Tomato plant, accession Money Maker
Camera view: horizontal (90 deg, fisheye); turntable rotation: 240 degrees
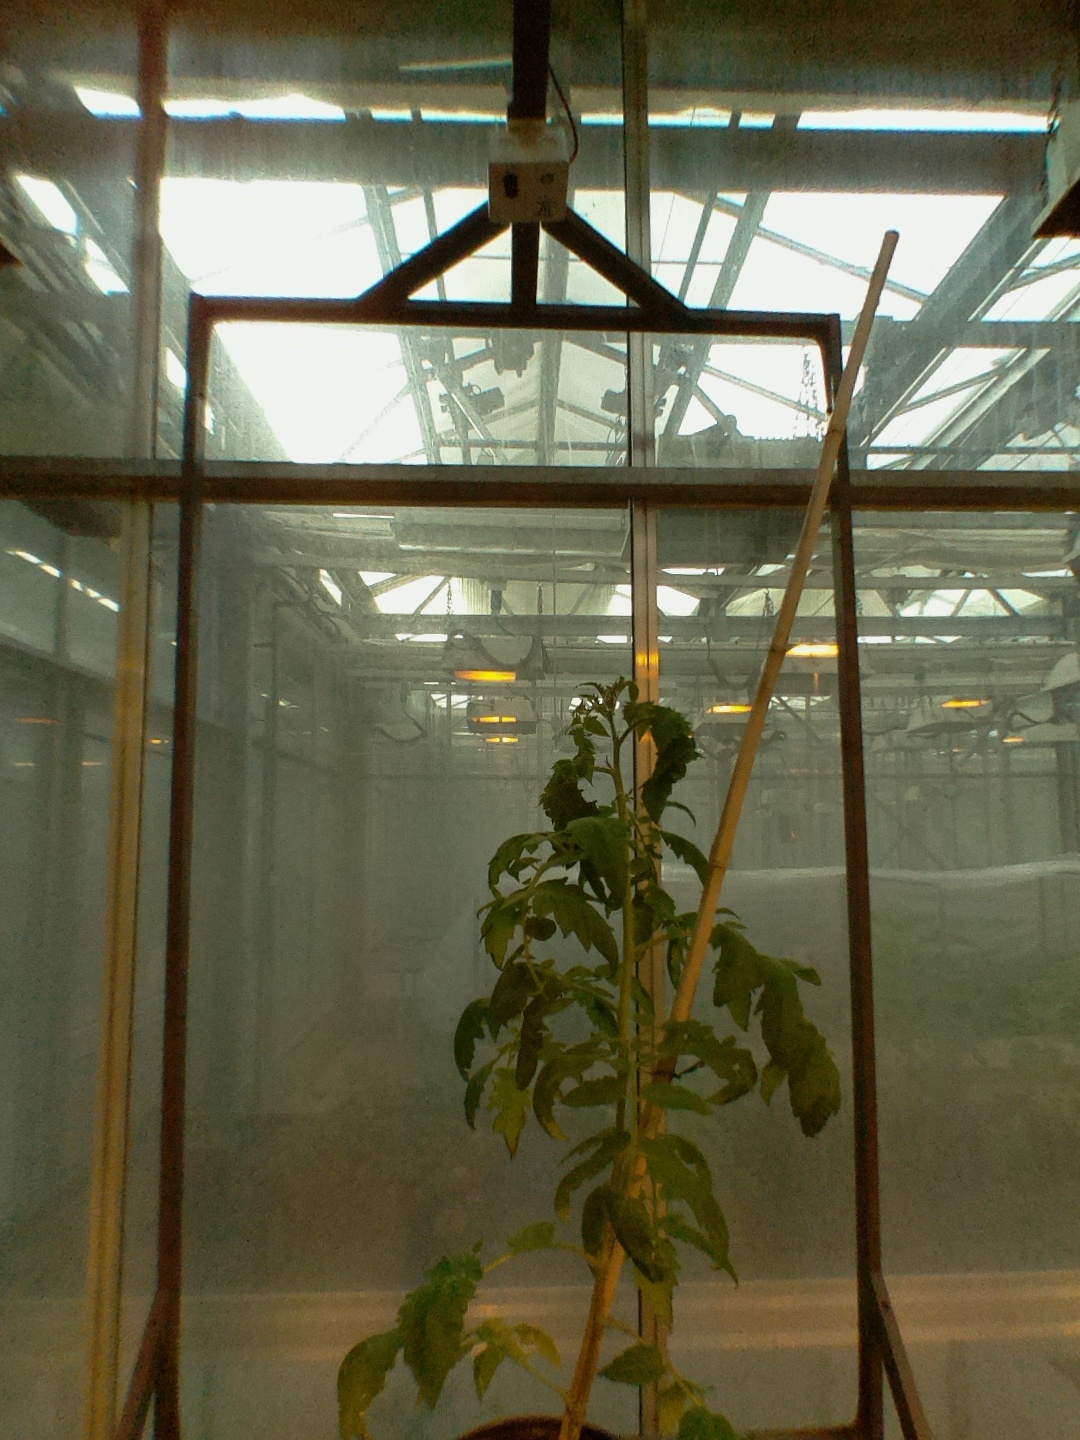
BBCH growth stage 54: 4 inflorescences visible